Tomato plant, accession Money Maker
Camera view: bottom (45 deg); turntable rotation: 30 degrees
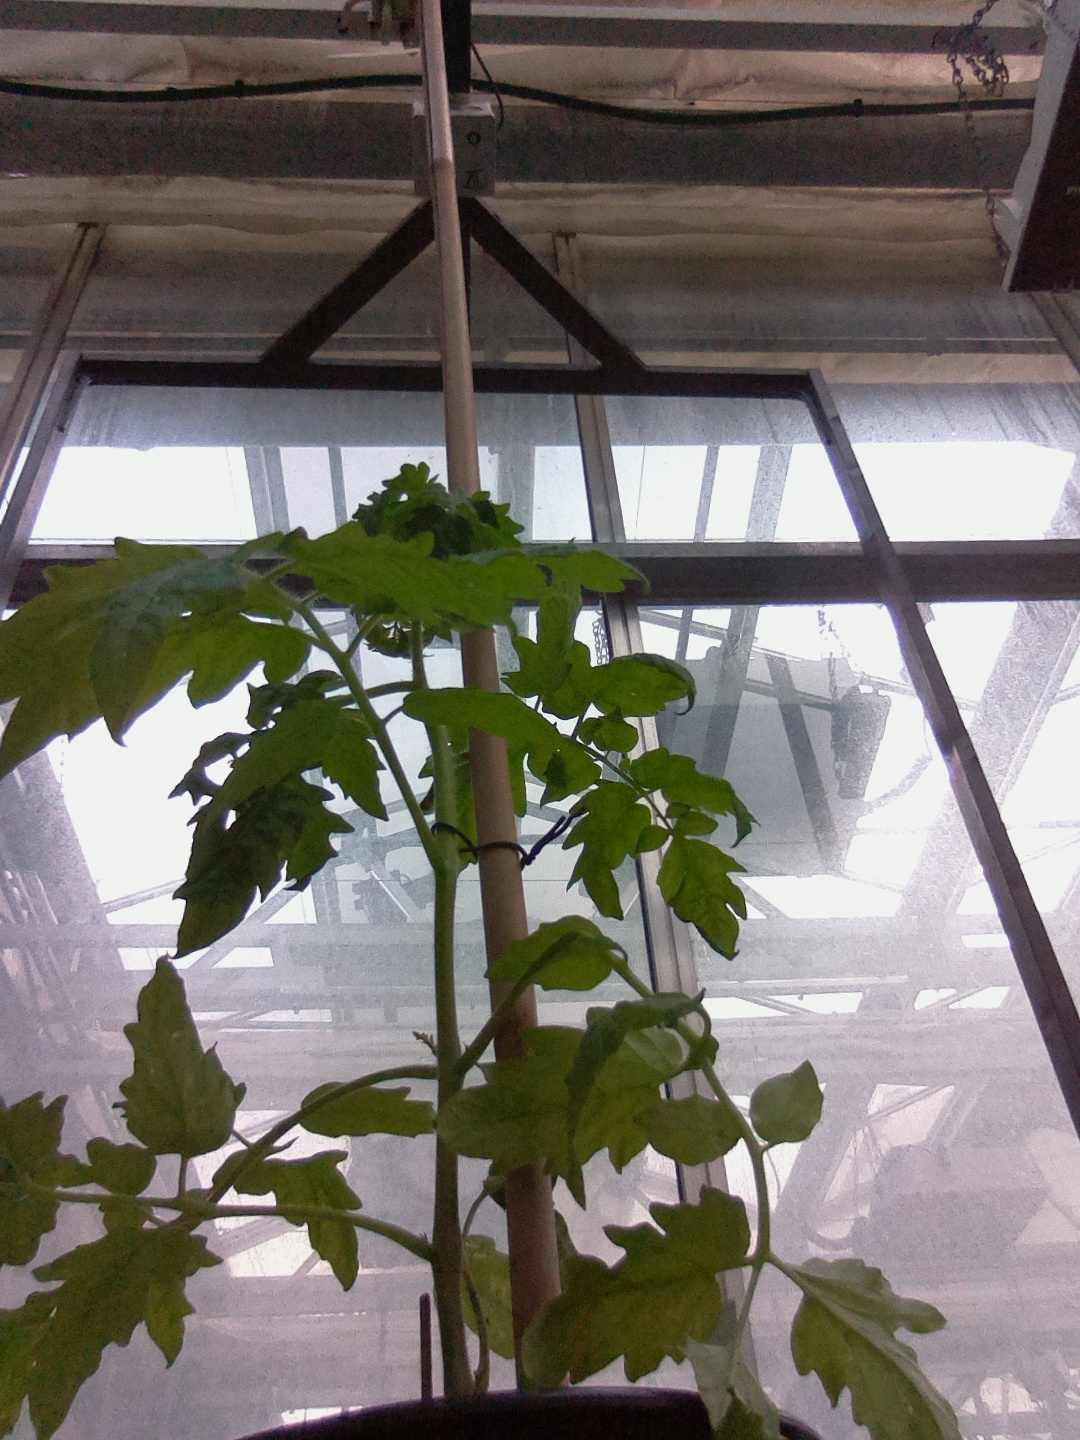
BBCH growth stage 14: 8 of true leaves visible